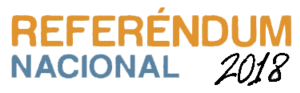
Un référendum constitutionnel a lieu le 9 décembre 2018 au Pérou. Organisé par le gouvernement du président Martín Vizcarra, le référendum est composé de quatre questions distinctes portant sur une réforme de la magistrature, la limitation du financement des campagnes électorales, celle du nombre de mandats des élus, ainsi que le retour au bicaméralisme. Le vote a lieu dans un contexte de lutte contre la corruption menée par le président Vizcarra suite à d'importants scandales ayant notamment entraînés la démission du précédent président ainsi que d'une partie de l'appareil judiciaire du pays.